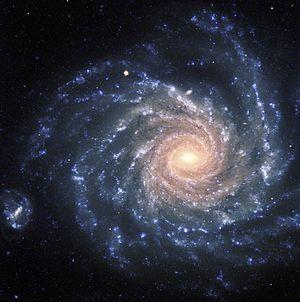
NGC 1232 est une galaxie spirale intermédiaire de grand style située dans la constellation de l'Éridan à environ 73 millions d'années-lumière de la Voie lactée. Elle a été découverte par l'astronome germano-britannique William Herschel en 1784. Avec ses bras spiraux importants et bien définis, on pourrait la qualifier de galaxie spirale de grand style.
L’amas de l'Éridan, parfois appelé l’amas du Fourneau II, est un amas de galaxies situé dans la constellation de l'Éridan, près de l’amas du Fourneau. Son centre se trouve à environ 75 millions d'années-lumière de la Terre.